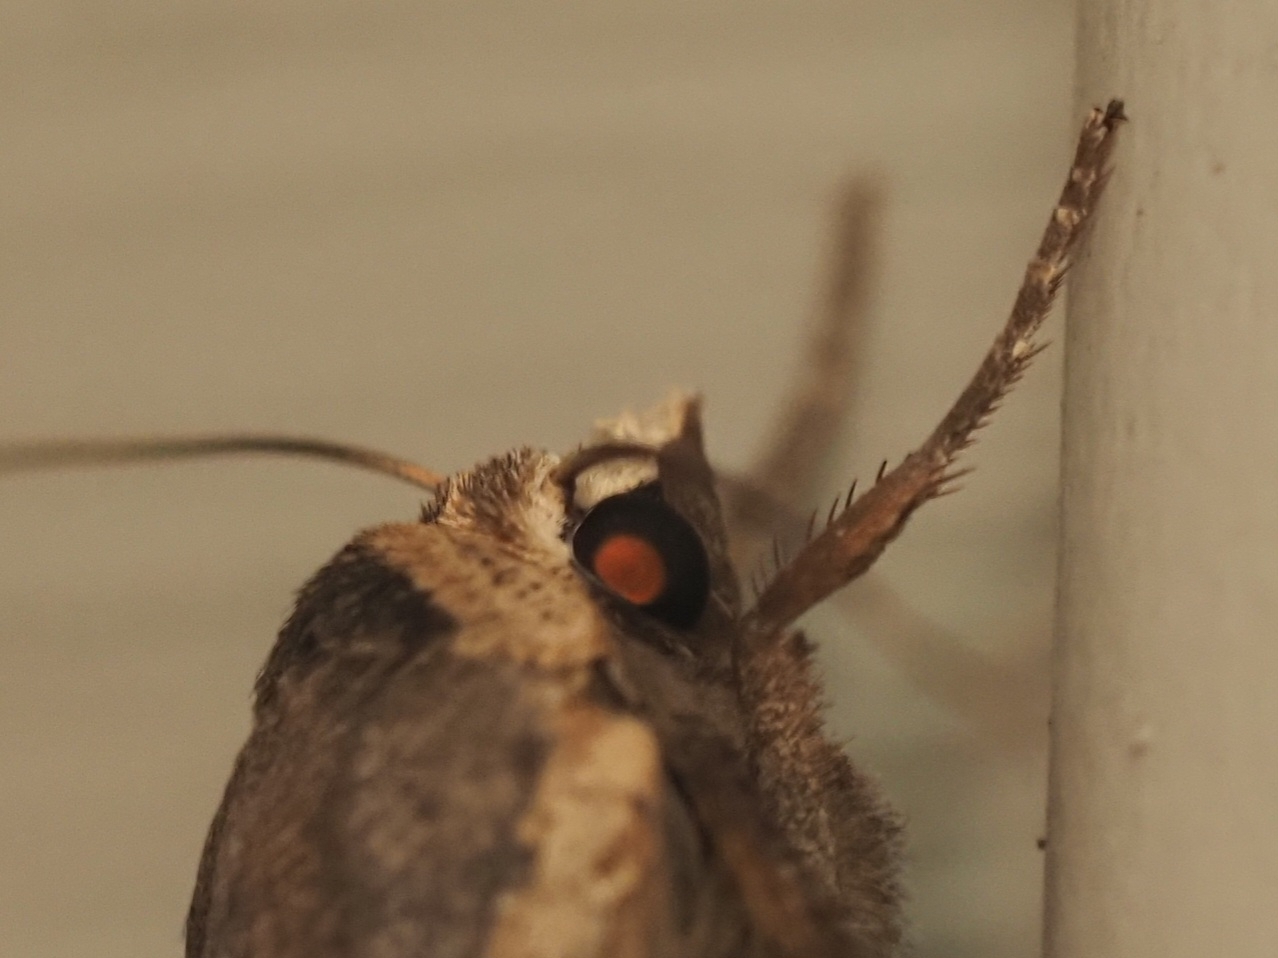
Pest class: cutworms